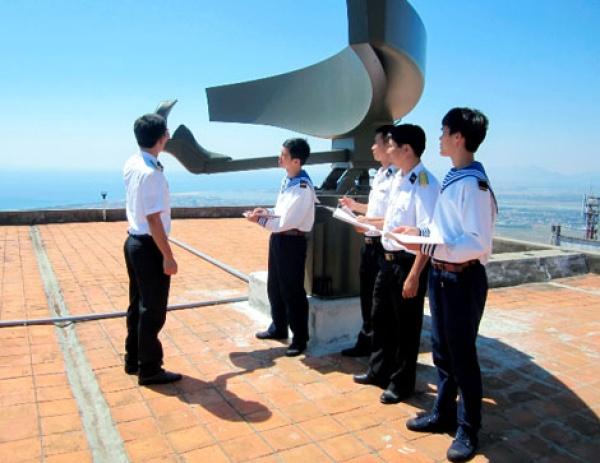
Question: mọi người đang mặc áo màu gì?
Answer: màu trắng